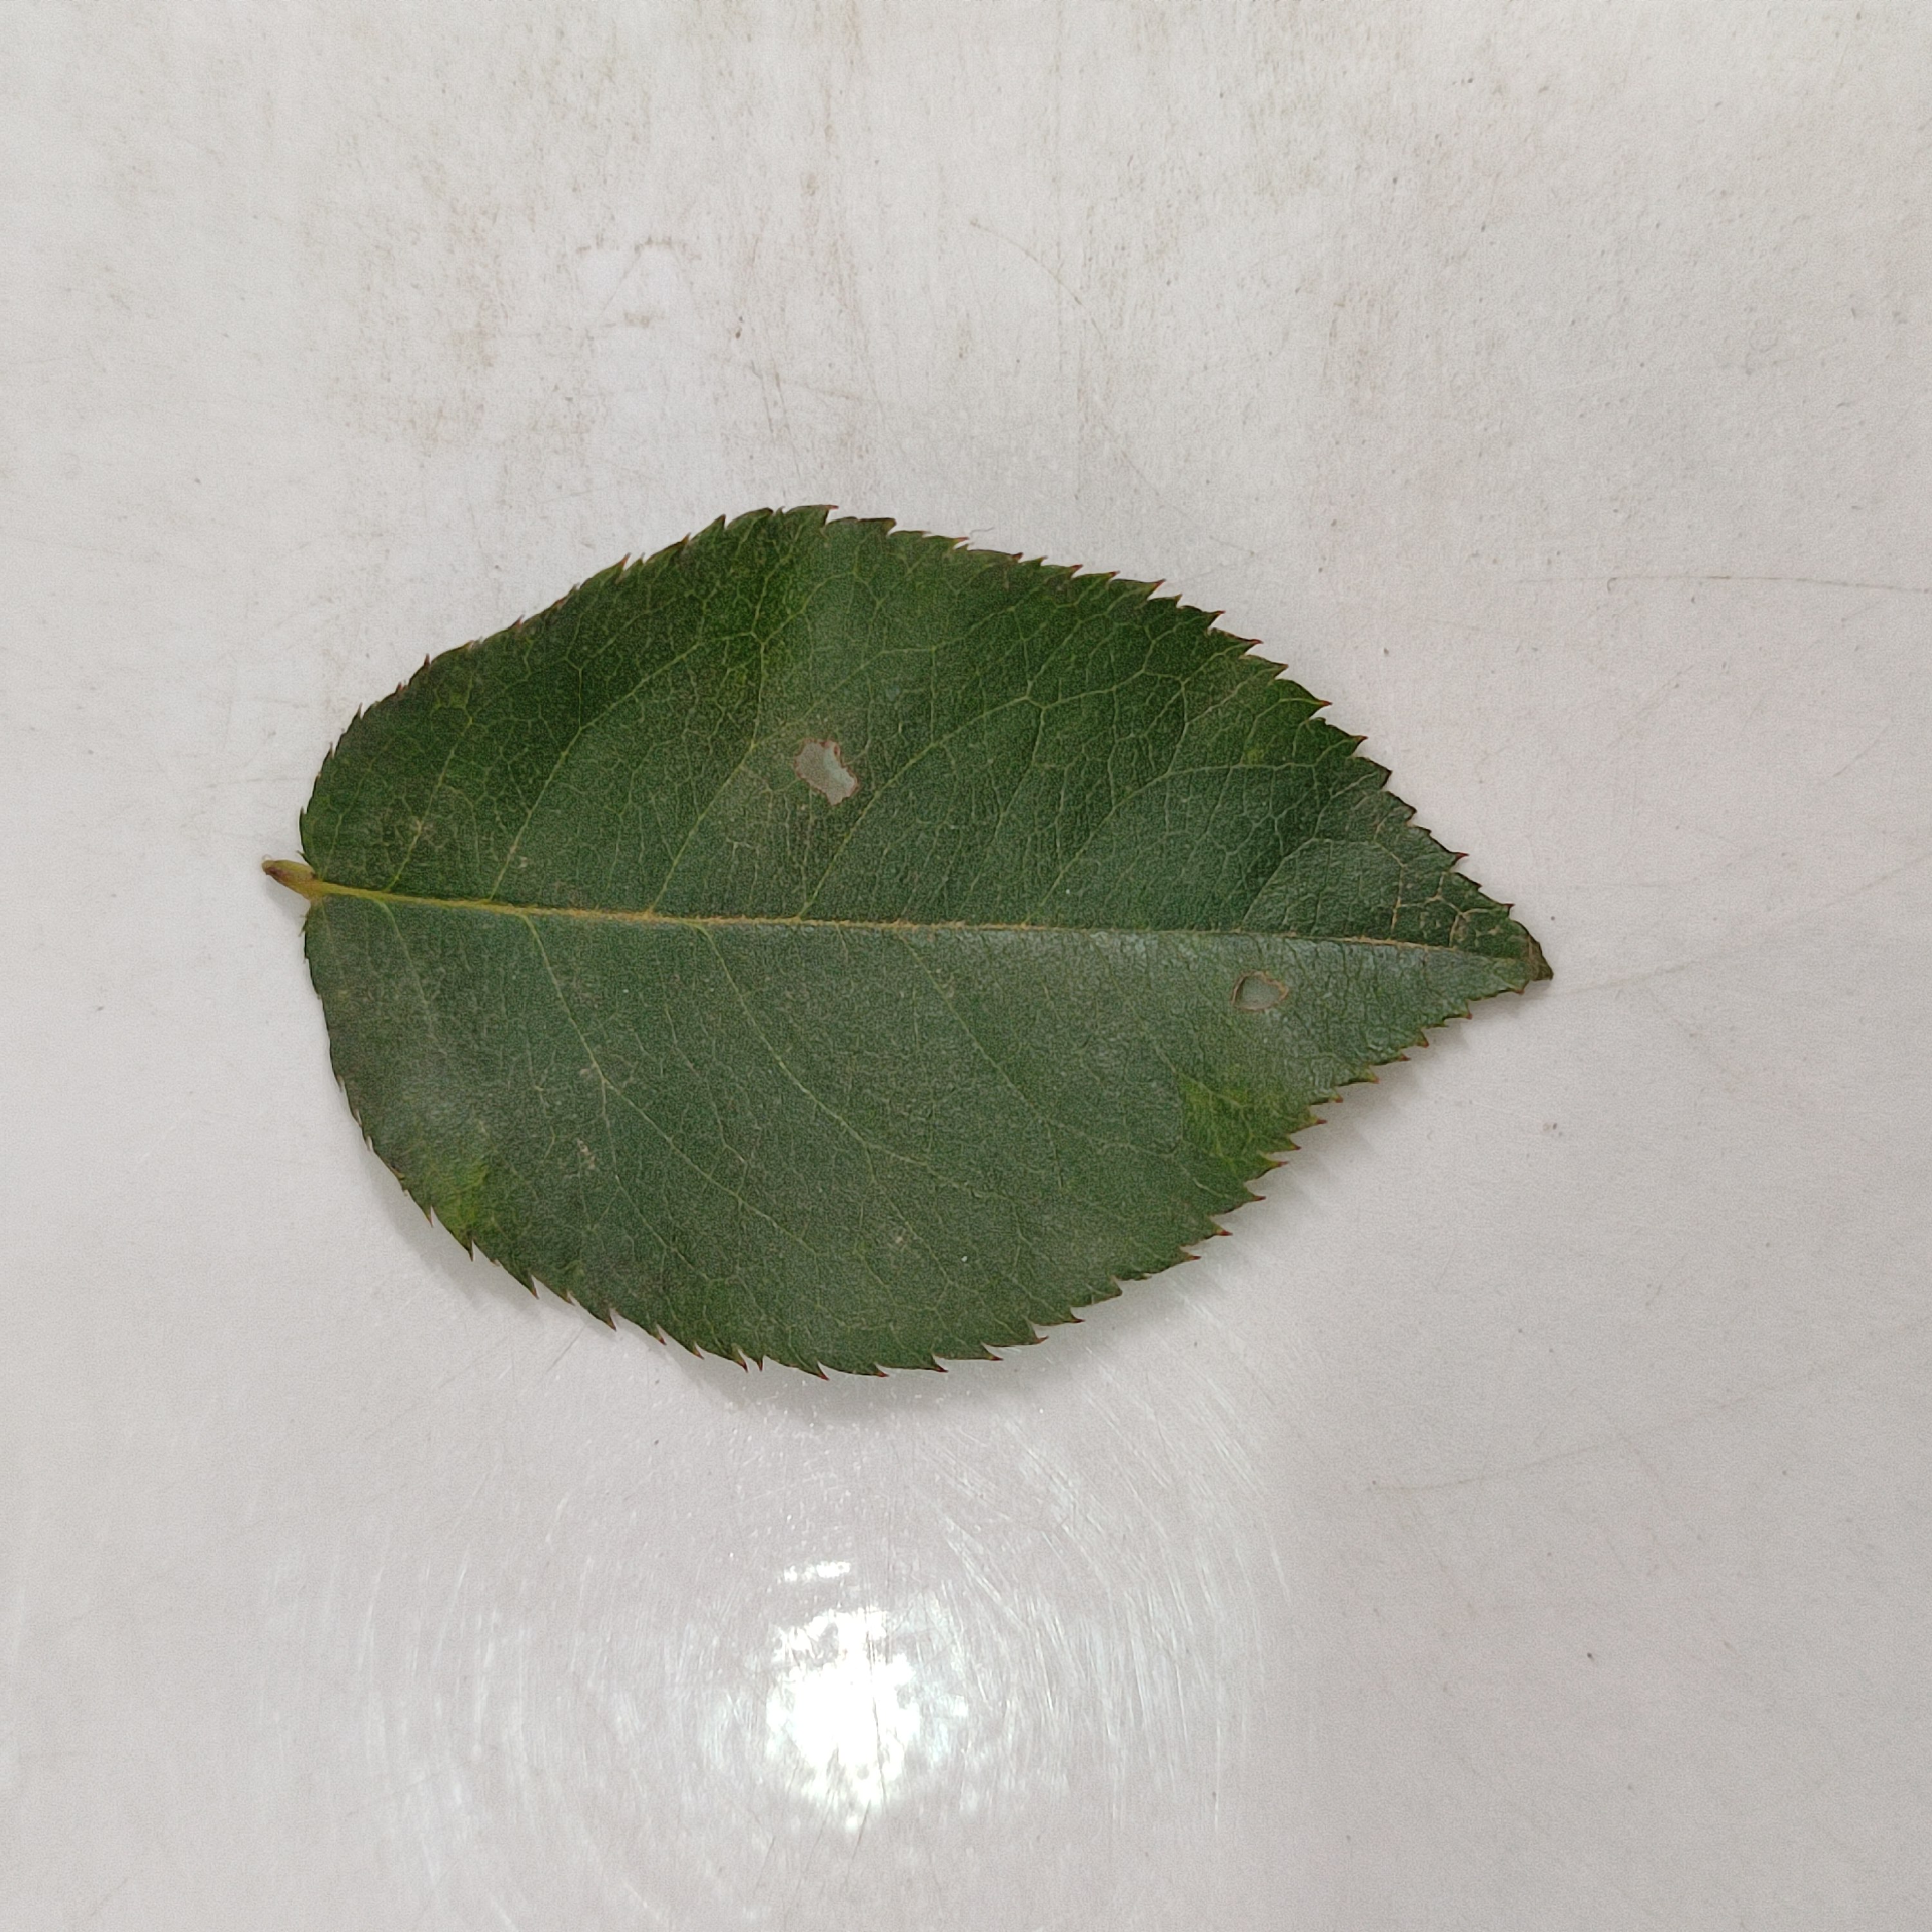
Label: Insect Hole